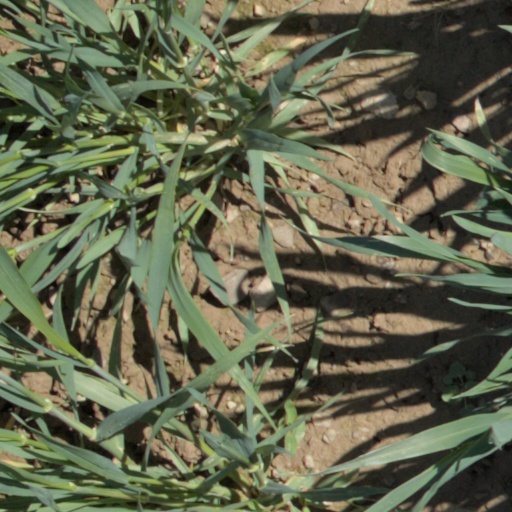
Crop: wheat